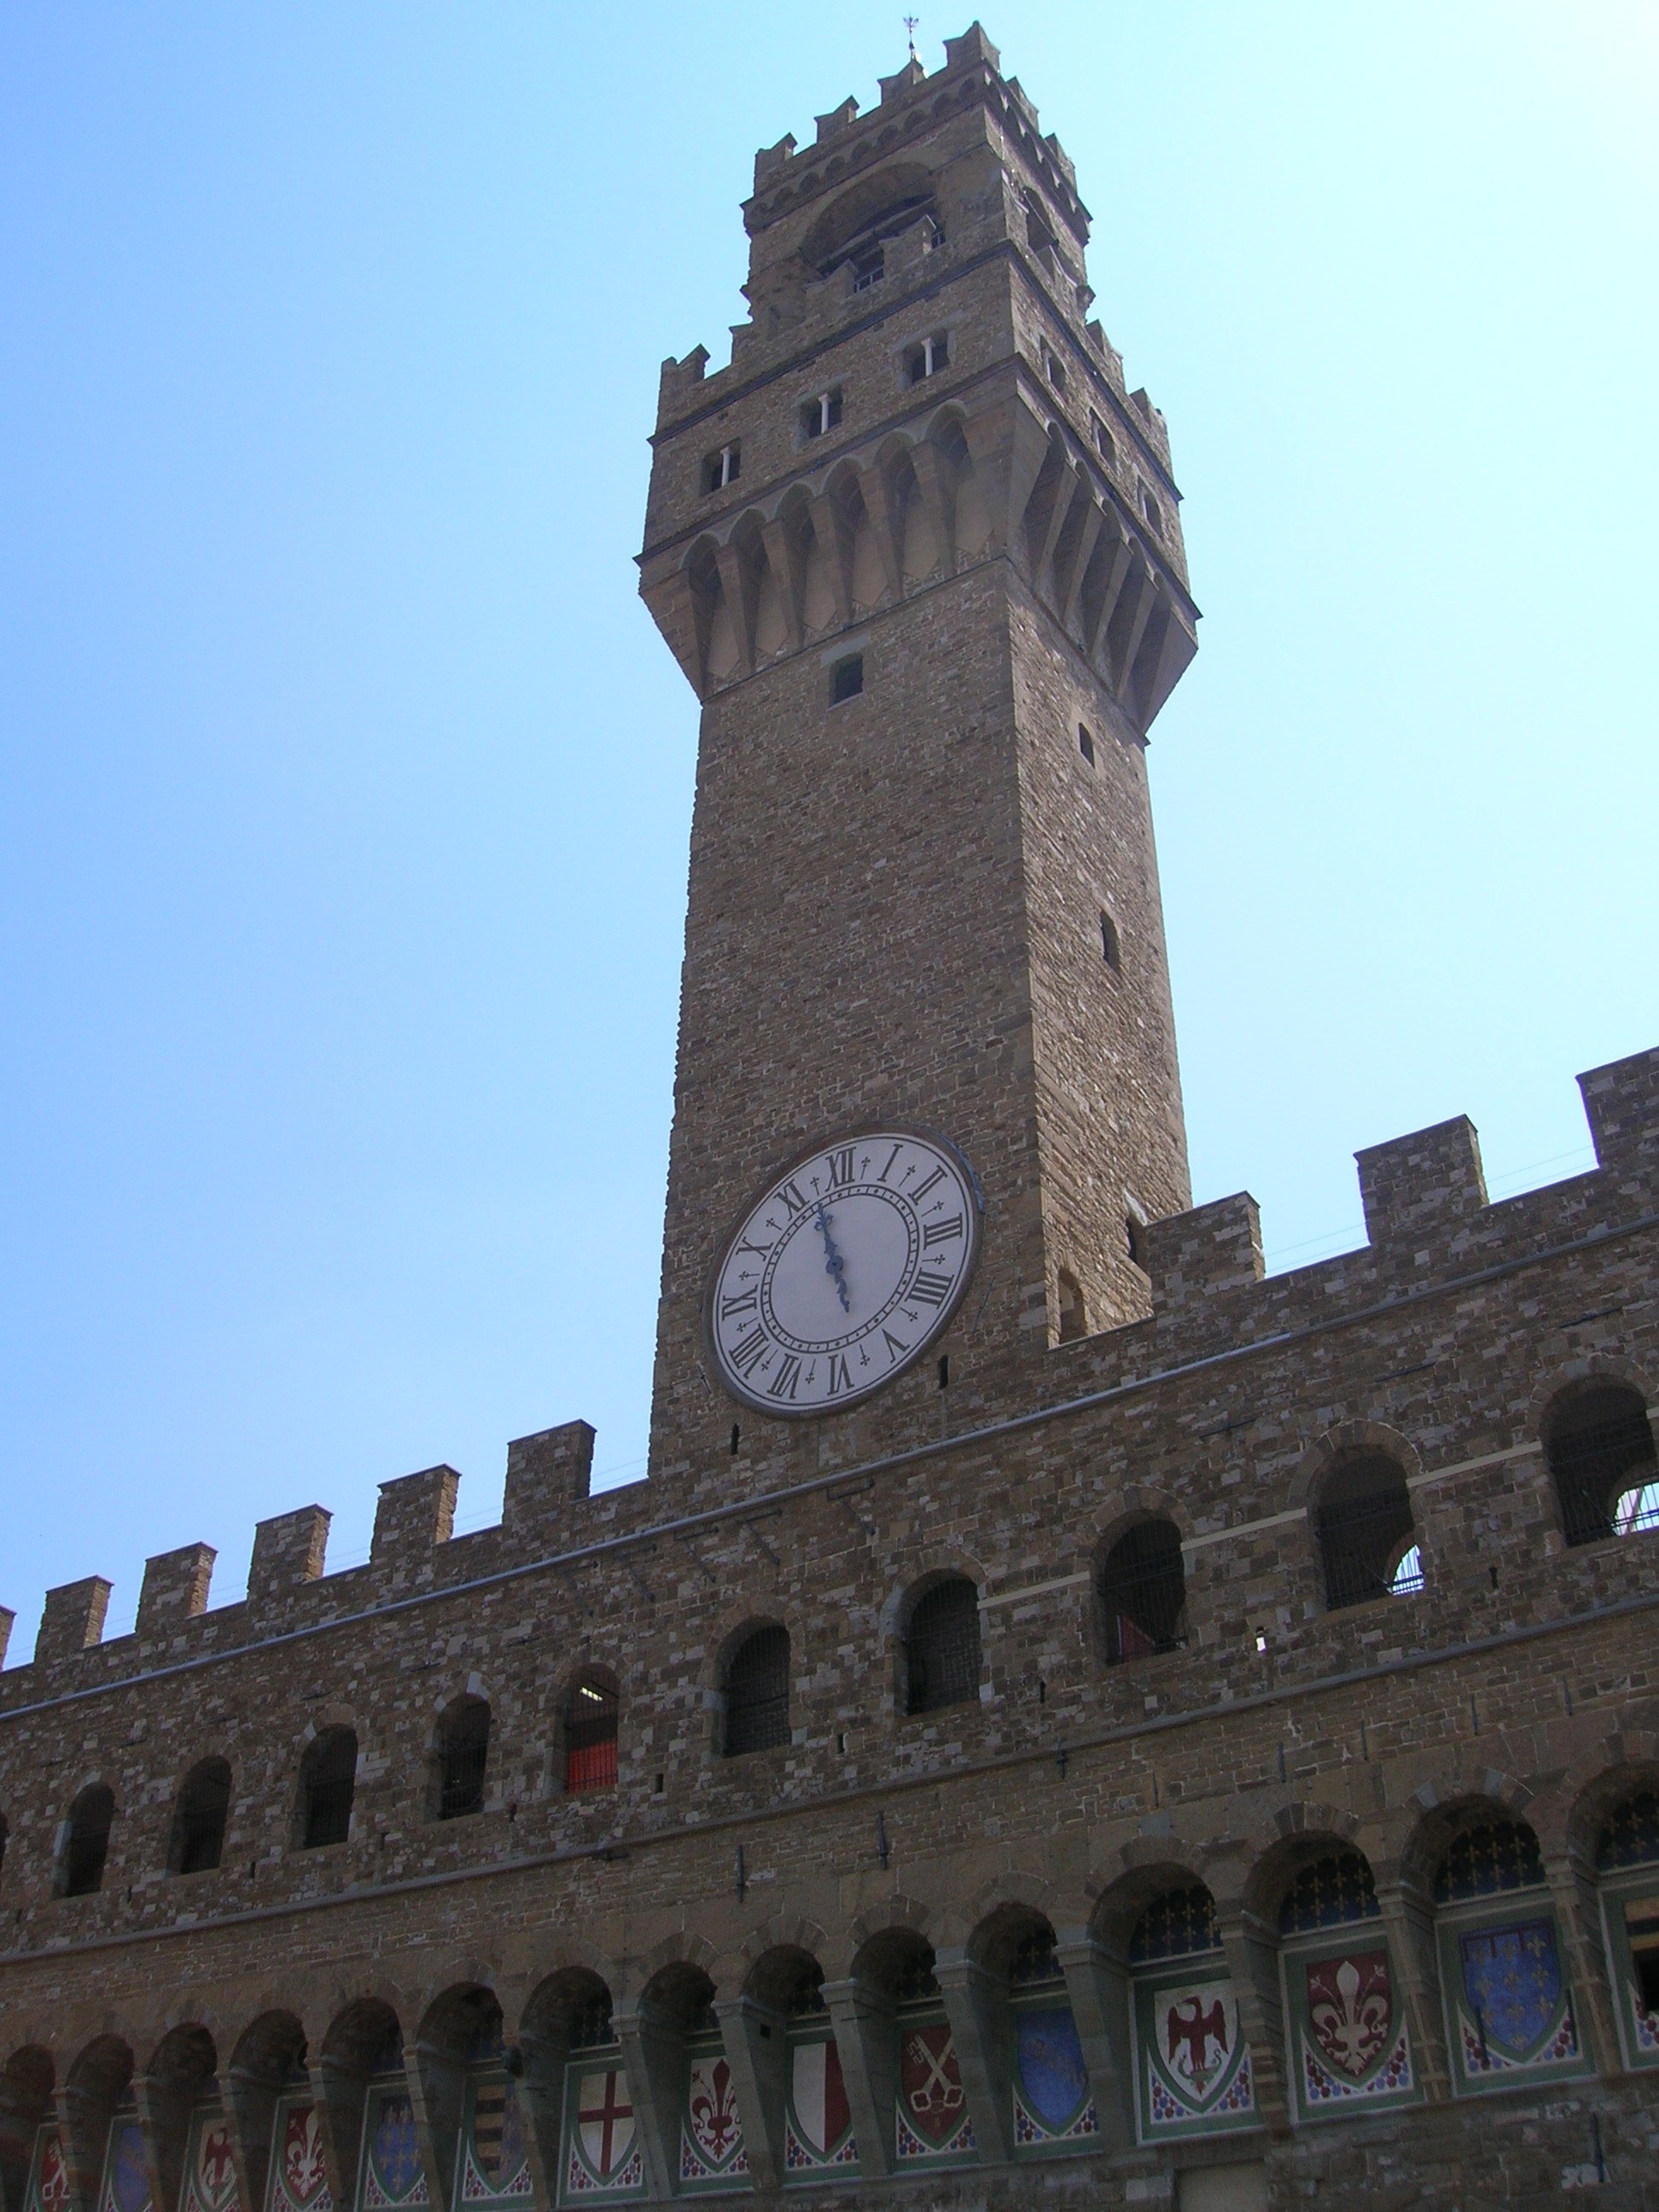
architecture, building, europe, tower, landmark, italy, tuscany, tourism, place of worship, bell tower, temple, florence, italian, historic site, ancient history